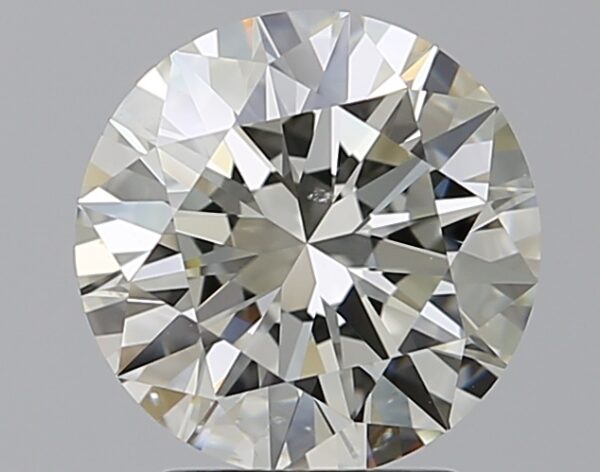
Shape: round
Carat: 2.39
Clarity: VS2
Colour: K
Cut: EX
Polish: EX
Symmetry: EX
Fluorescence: N
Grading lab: GIA
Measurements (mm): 8.6 x 8.64 x 5.27